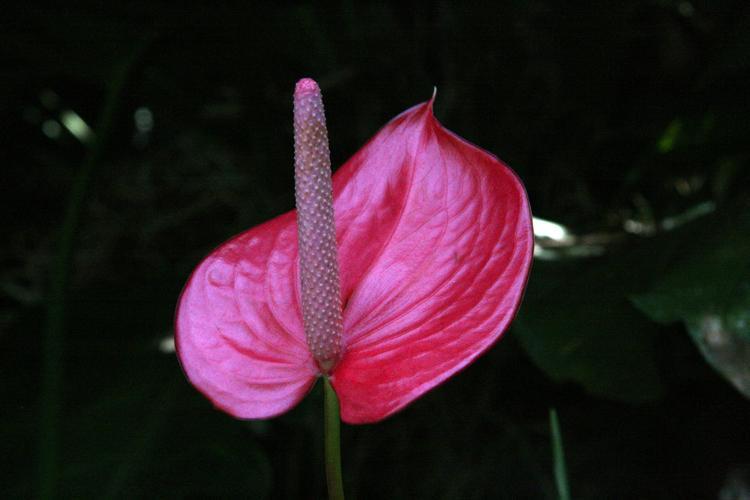
Label: anthurium